IWA OutdoorClassics

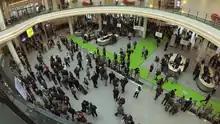
Entrance area of the IWA OutdoorClassics 2018

IWA OutdoorClassics, also referred to as simply IWA, short for "Internationale Waffen Ausstellung" (International Weapons Exhibition), is an annual trade fair held in the Messezentrum Nuremberg in Bavaria, Germany for the hunting, shooting sports, outdoor activity products, private security and law enforcement equipment industries.